Andy LaRoche

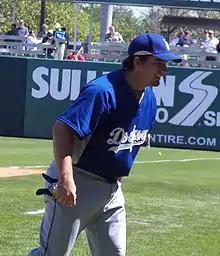
LaRoche during his tenure with the Los Angeles Dodgers in spring training

During LaRoche's second big league spring training in , he noted that his last name should be spelled "La Roche" with a defined space. However, as reported by Steve Henson of the "Los Angeles Times", he decided to revert to the previous spelling by the end of camp.